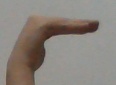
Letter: haa